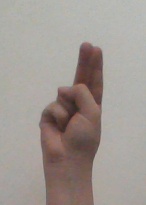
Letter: taa